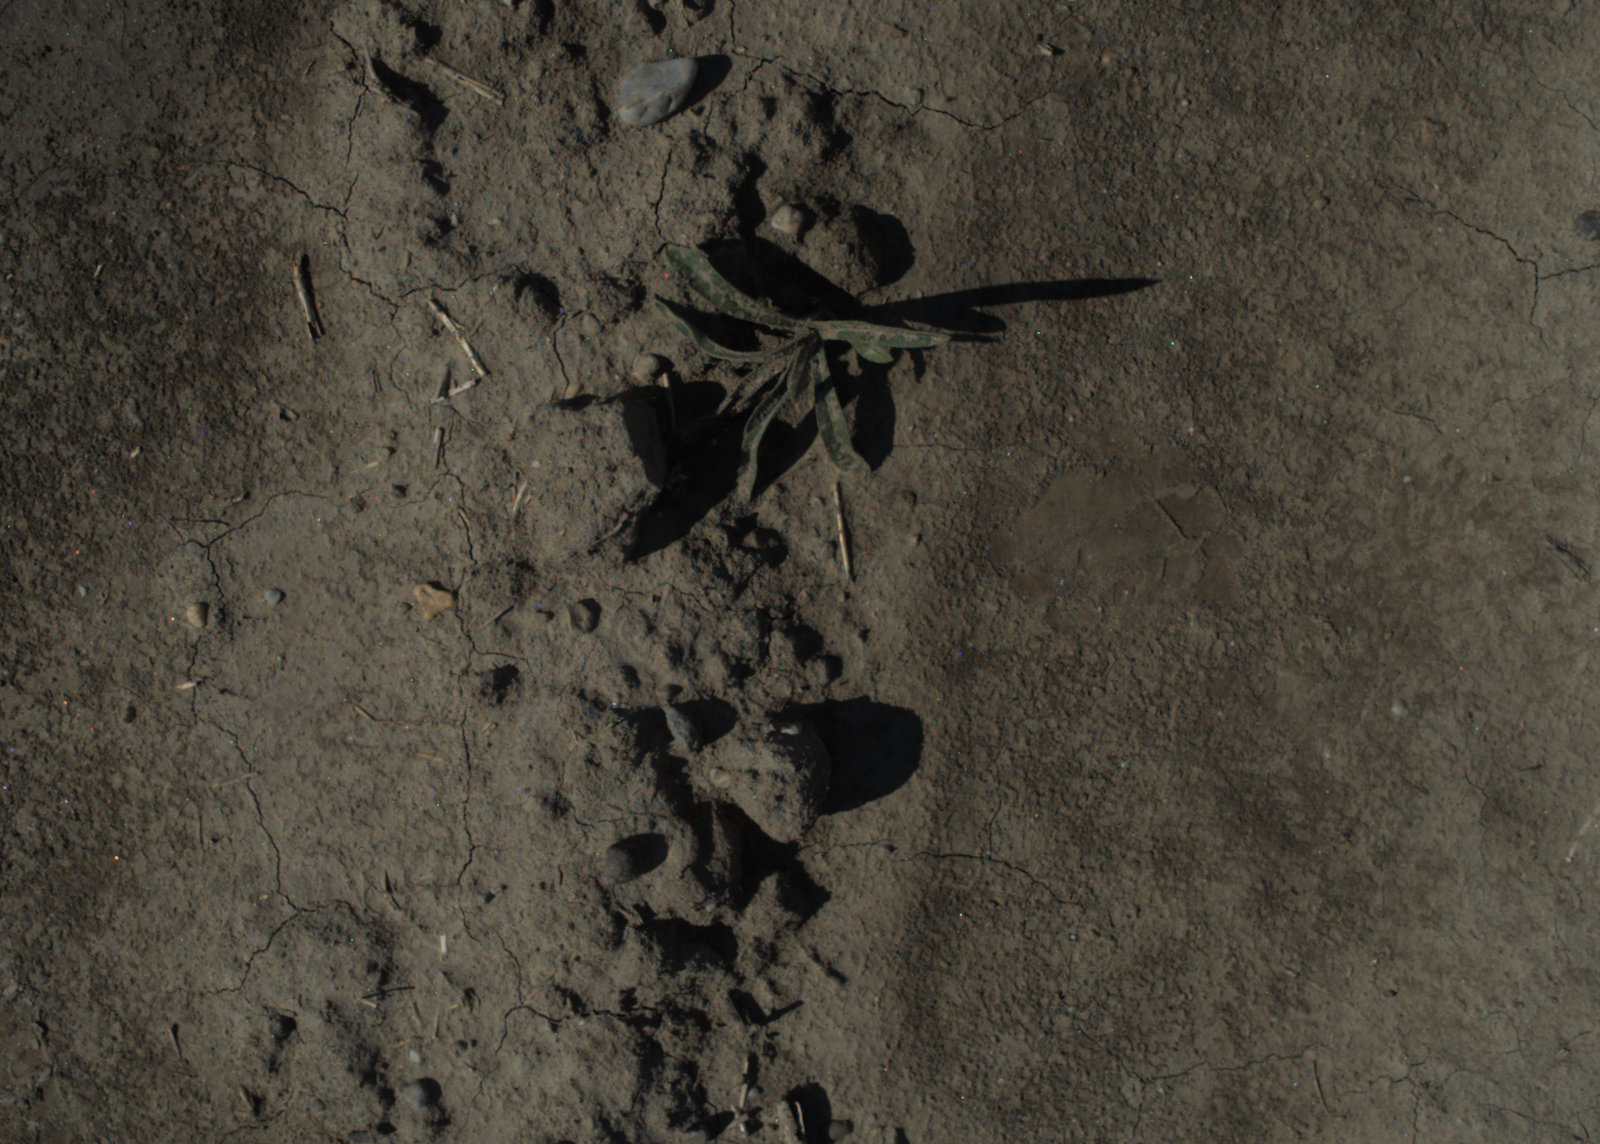
Capture date: 15.07.2021 09:47:33
Weather: sunny
Wind: light
Seeding date: 08.06.2021
Plant canopy height (mm): 962